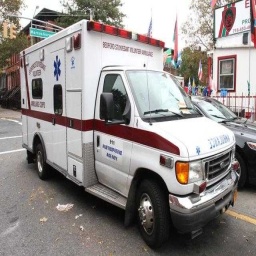
Label: ambulance